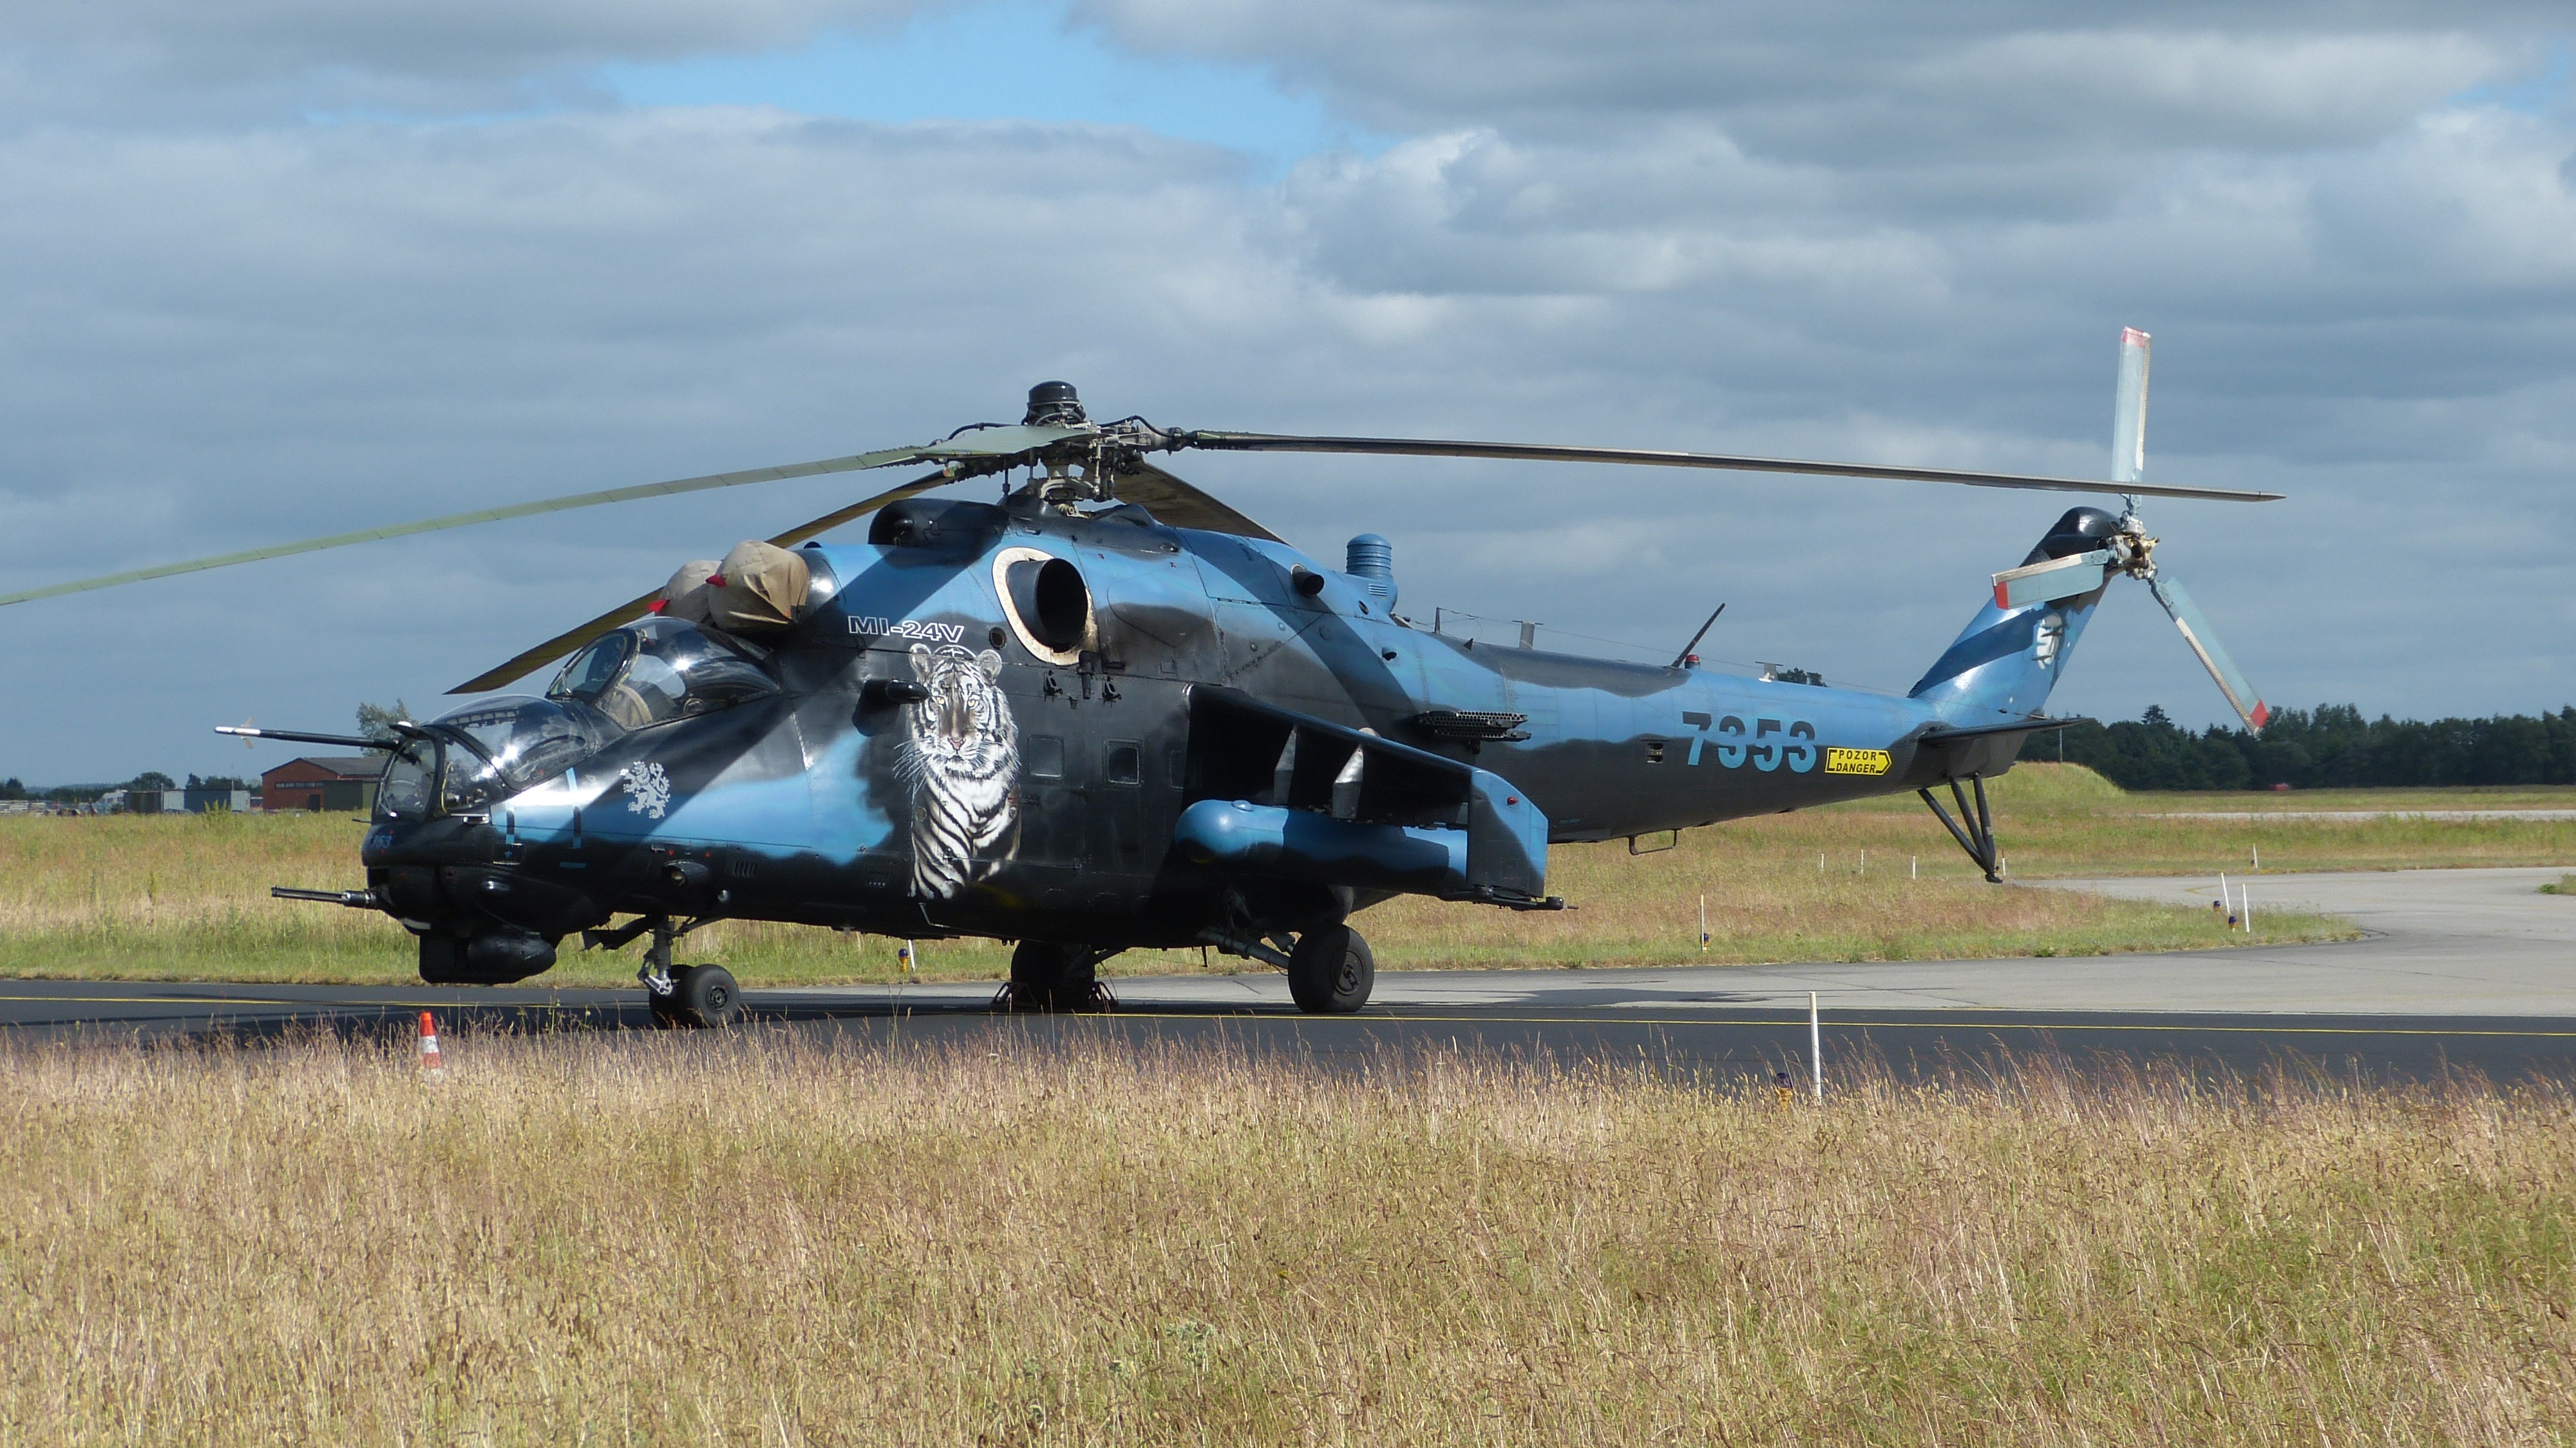
aircraft, military, vehicle, aviation, helicopter, rotorcraft, air force, military aircraft, atmosphere of earth, helicopter rotor, military helicopter, black hawk, sikorsky s 70, sikorsky s 61, special paint, mil mi 24